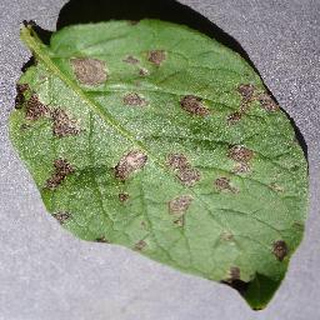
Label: potato_early_blight